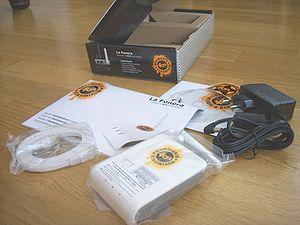
FON Wireless est une société britannique dont les bureaux principaux sont situés en Espagne. Elle œuvre pour le partage des connexions Internet via le réseau sans fil.